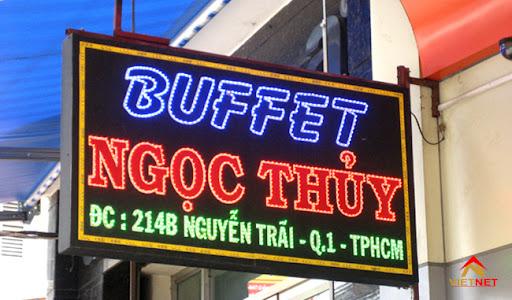
có một tấm bảng tên có nền màu đen xuất hiện trong bức ảnh